Horse Valley Bridge

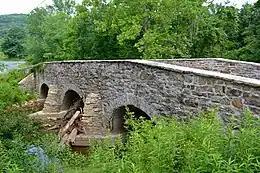
In 2014

It was listed on the National Register of Historic Places in 1988.